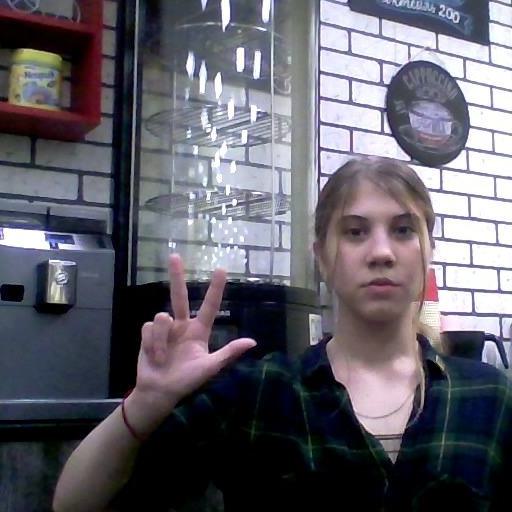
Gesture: three2